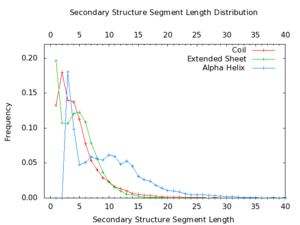
En biochimie et en biologie structurale, la structure secondaire se rapporte uniquement à la description de la structure tridimensionnelle localement adoptée par certains segments de molécules biologiques. On parlera ensuite de structure tertiaire pour décrire la position relative de ces différents éléments de structure secondaire les uns par rapport aux autres.